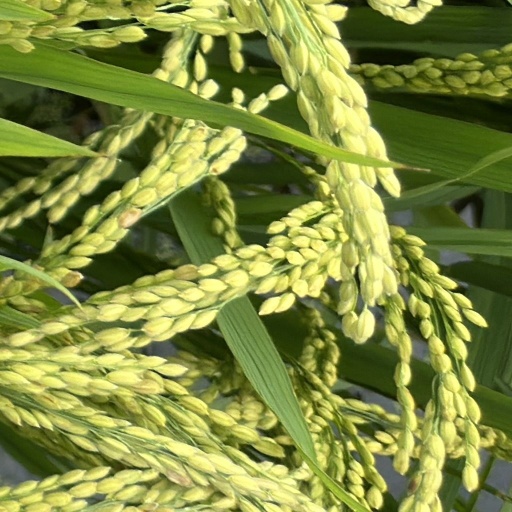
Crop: rice